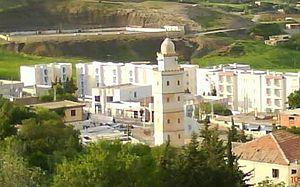
COMMUNE DE DEHAMCHA . sétif
Dehamcha est une commune de la wilaya de Sétif en Algérie.